Cortinarius violaceocystidiatus

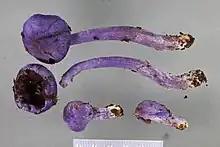
"Cortinarius violaceocystidiatus" OTA64063 from the Heaphy Track in the north-west of the South Island of New Zealand

This species produces secotioid fruit bodies. The pileus ranges from 20 to 35 mm in diameter. It is broadly rounded with an incurved margin that is not attached to stipe at maturity. The pileus margin is entire to cracked, occasionally appendiculate, tending to be slimy, dark violet to almost black, not hygrophanous, with pale violet mottling. The hymenophore locules are up to 3 mm long, ellipsoid in shape and coloured brown, attached to the upper section of the stipe then becoming free. The columella is percurrent. The stipe ranges from 25 to 80 mm long and 7 to 12 mm wide, centrally attached, equal to tapering, white to pale violet in colour with longitudinal striations, occasionally with tufts toward the base. The stipe has a fragile attachment to the pileus. The stipe context is white with a violaceus sheen to violet. Neither the cuticle of the pileus nor the stipe exhibit a colour change upon application of potassium hydroxide.